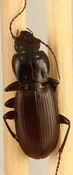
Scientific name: Pterostichus restrictus
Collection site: Rocky Mountains NEON (RMNP), plot RMNP_014